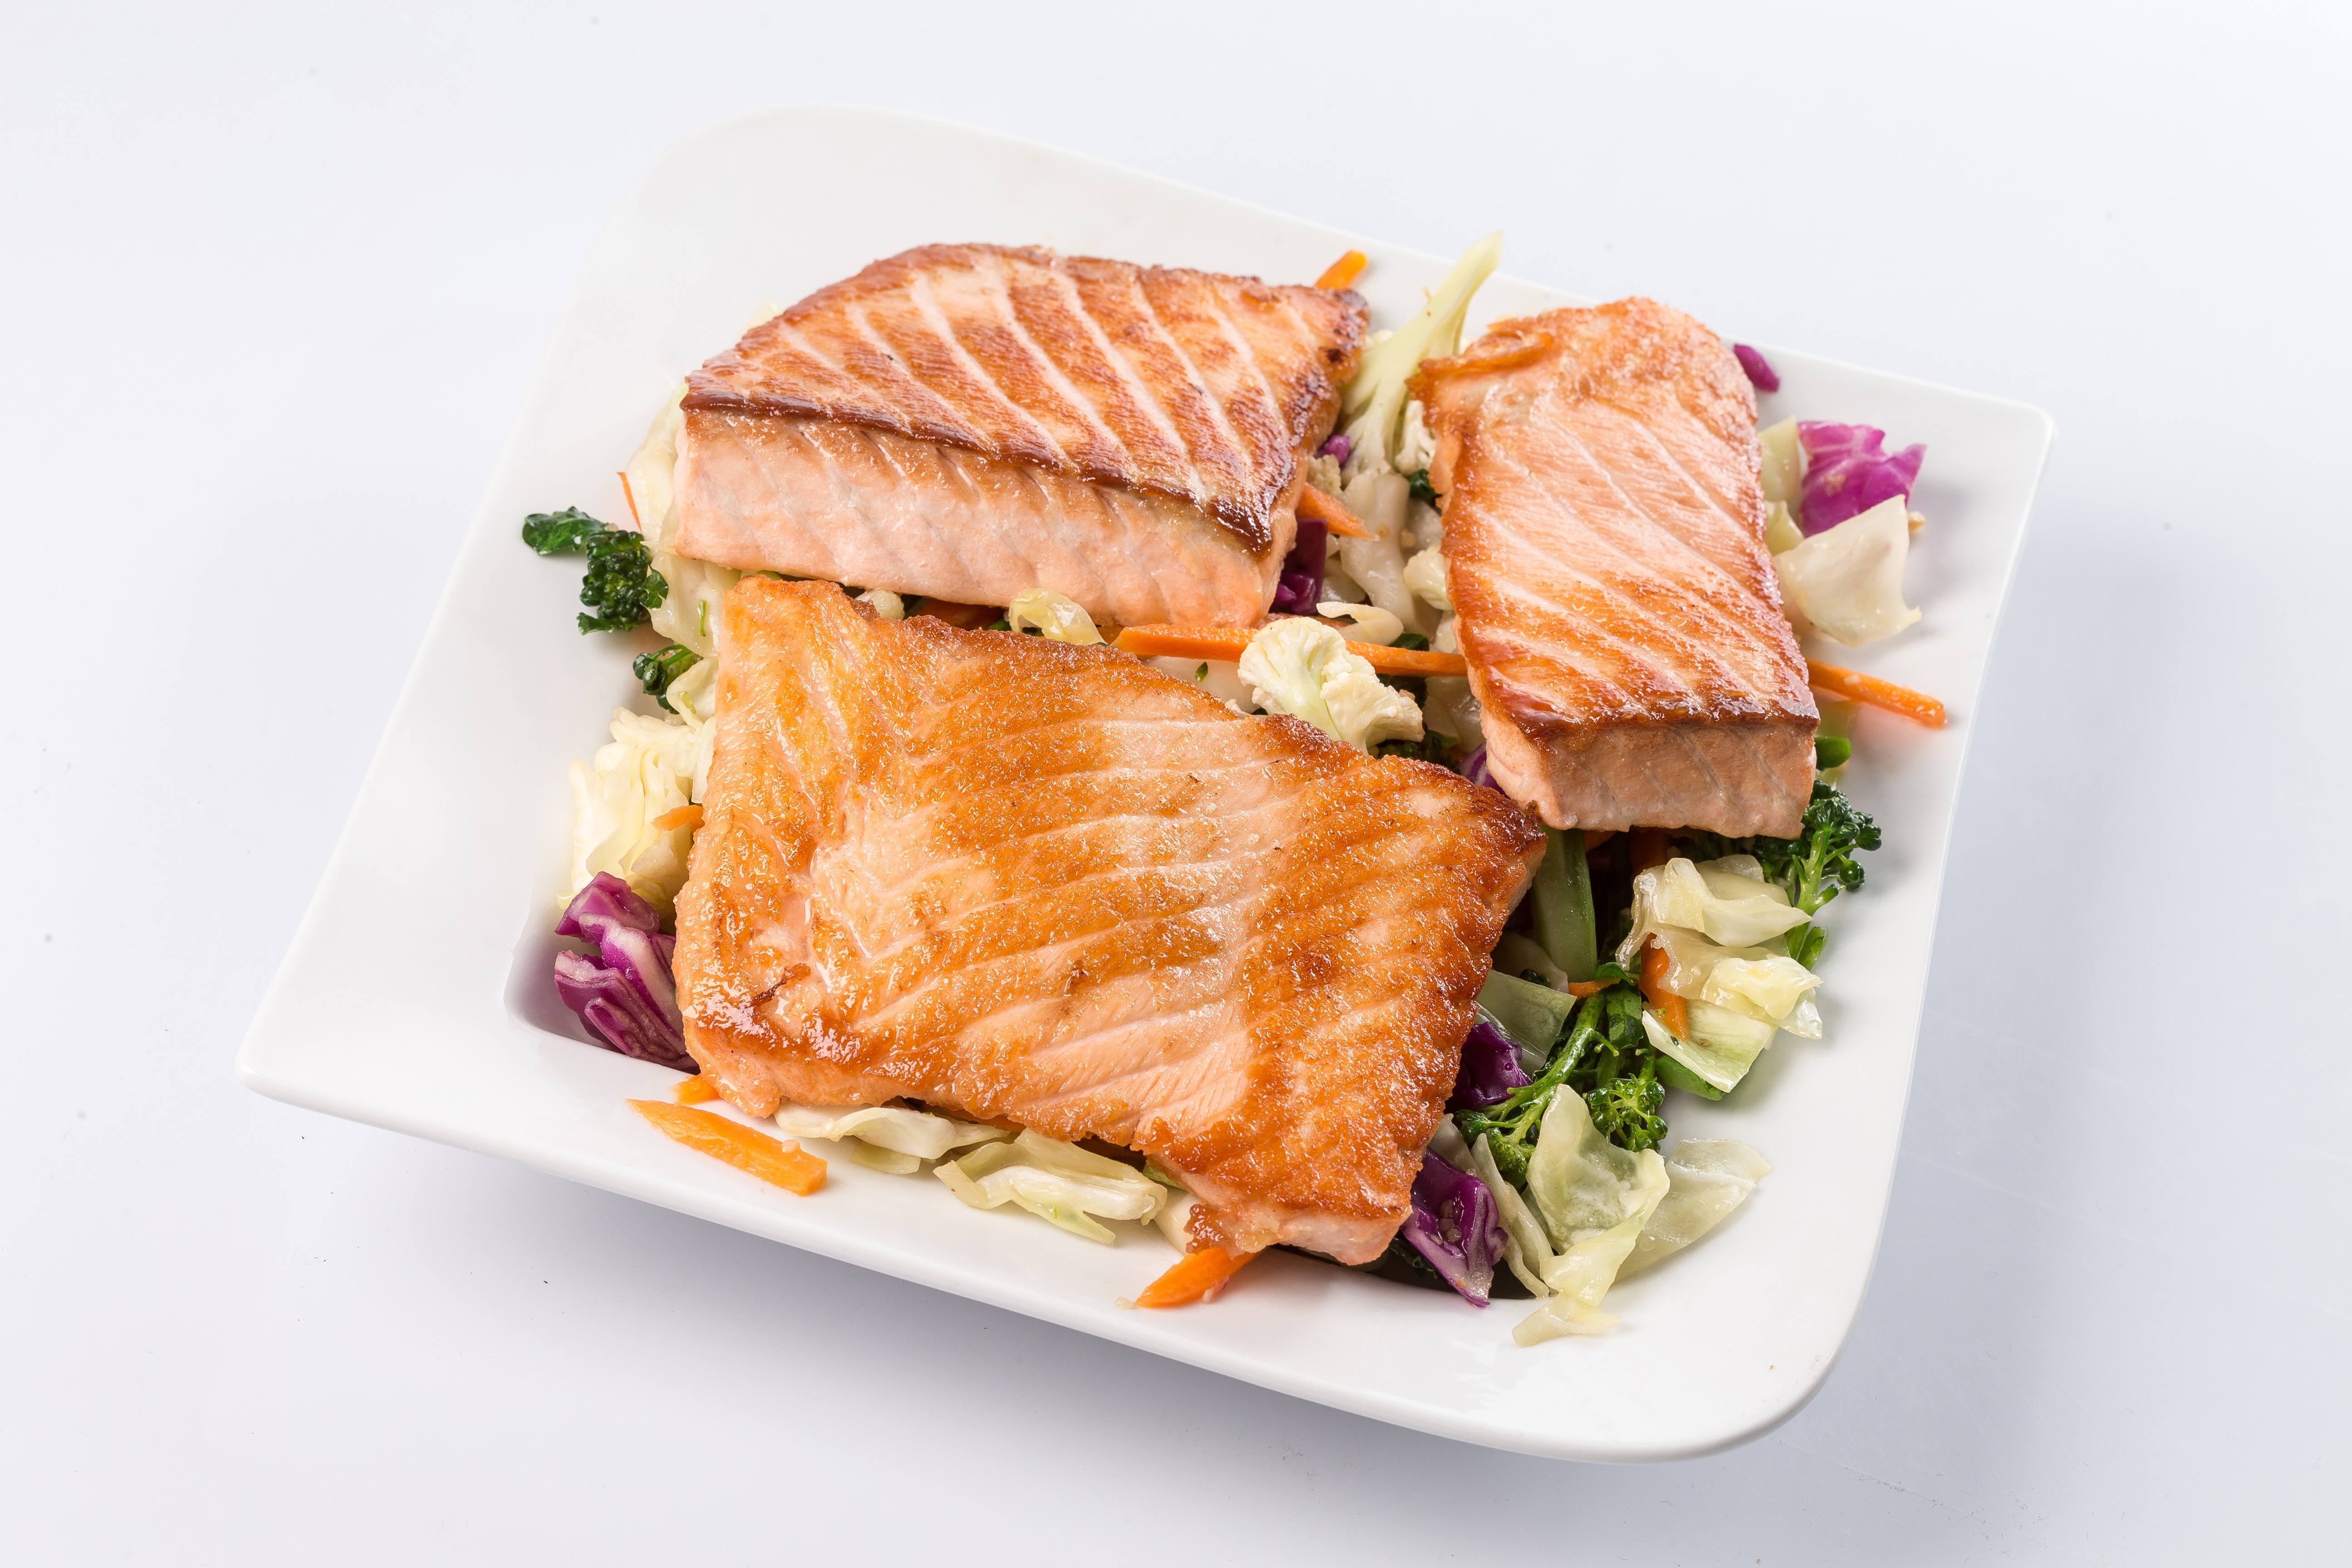
dish, meal, food, produce, fish, meat, cuisine, vegetables, salmon, smoked salmon, salmon like fish, teppan salmon, japanese and chinese food